Knockando Woolmill

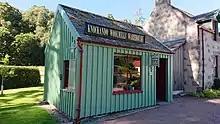
The old shop at the Knockando Woolmill

There is a shop, built for that purpose in the late nineteenth century and still used as such. It is a single-storey square-plan rubble-built structure, to the south-east of the main mill. The building currently used as a visitor centre was originally a byre. Built in the late nineteenth-century, it is a simple, rectangular building, with plain weatherboarding and a corrugated iron roof. An early twentieth-century sawmill is attached at the west gable, and a modern extension is attached to the north wall.